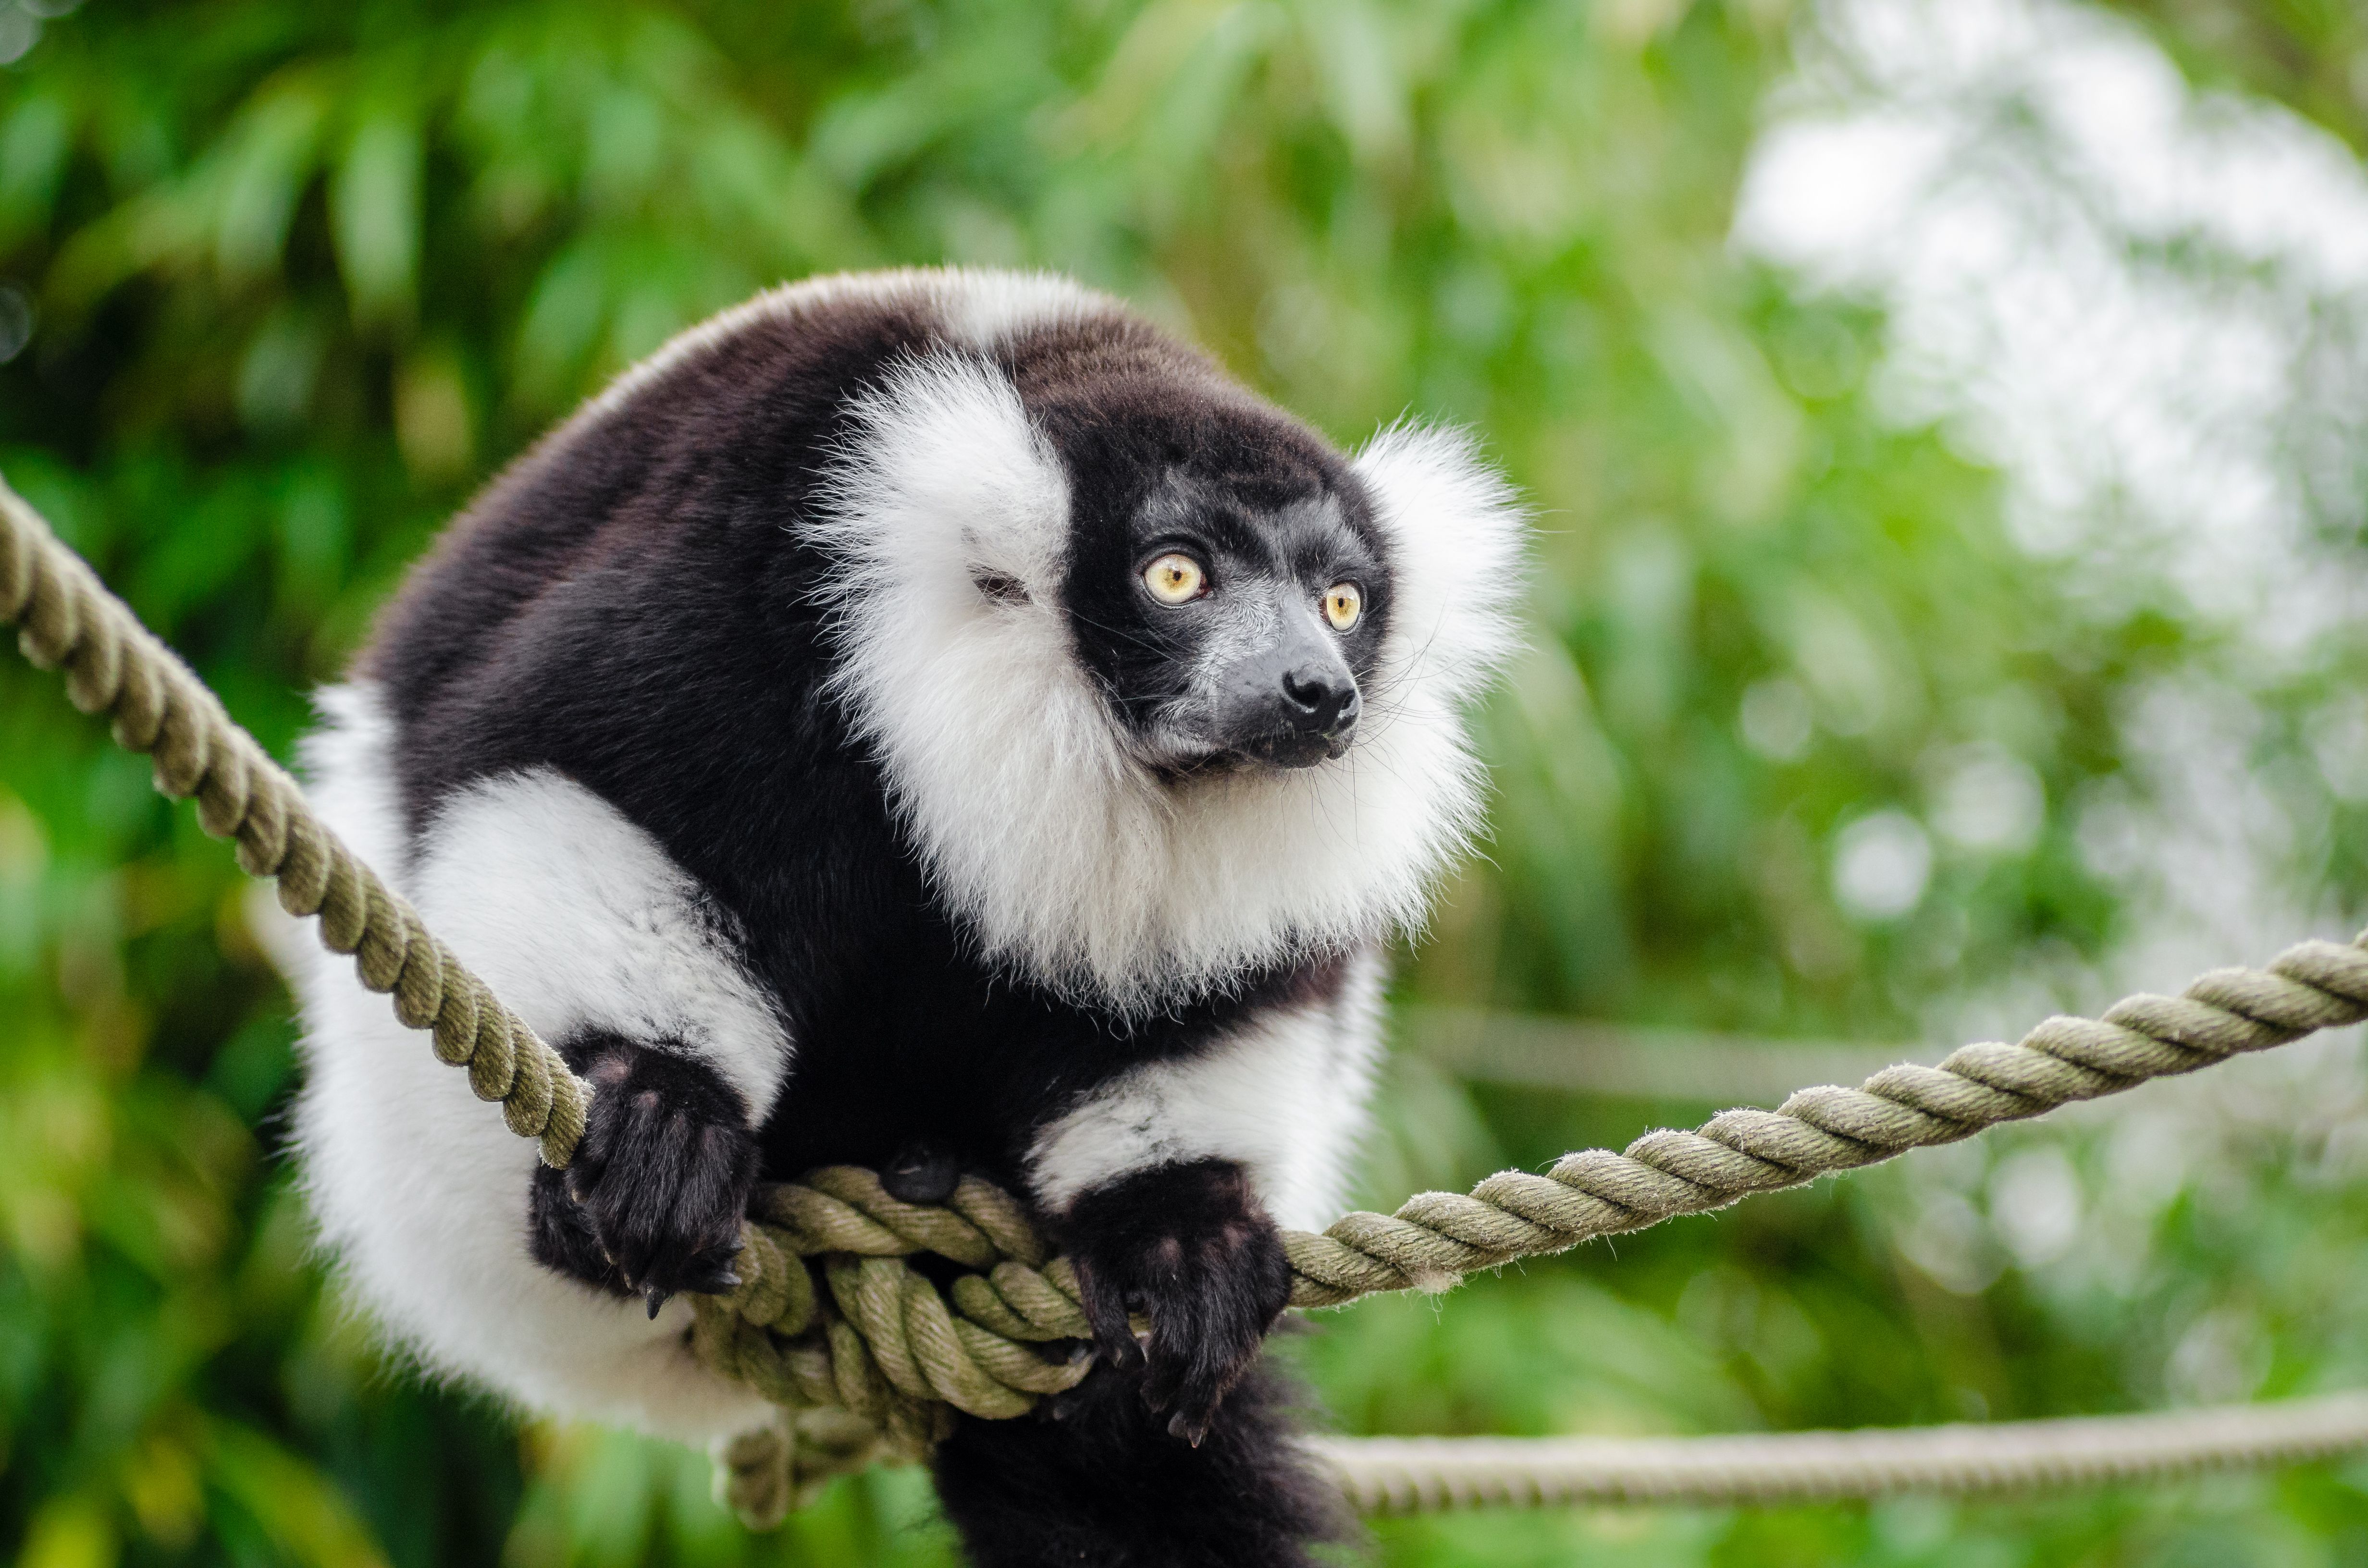
tree, branch, bokeh, white, feet, animal, cute, wildlife, zoo, fur, green, red, foot, mammal, nikon, black, lady, blurred, fauna, primate, world, leaves, outside, eyes, festival, et, background, eye, domain, gibbon, public, endangered, madagascar, vertebrate, noir, blanc, negro, blanco, germany, deutschland, schwarz, y, day, schwarzweis, tier, fell, augen, grn, adorable, bamboo, lemur, critically, niedlich, tierpark, bambus, fse, madagaskar, iucn, list, ruffed, weiser, vari, lemuren, auge, fus, rufo, bianconero, wari, vareciapretoebranco, svartvit, var, marmoset, new world monkey